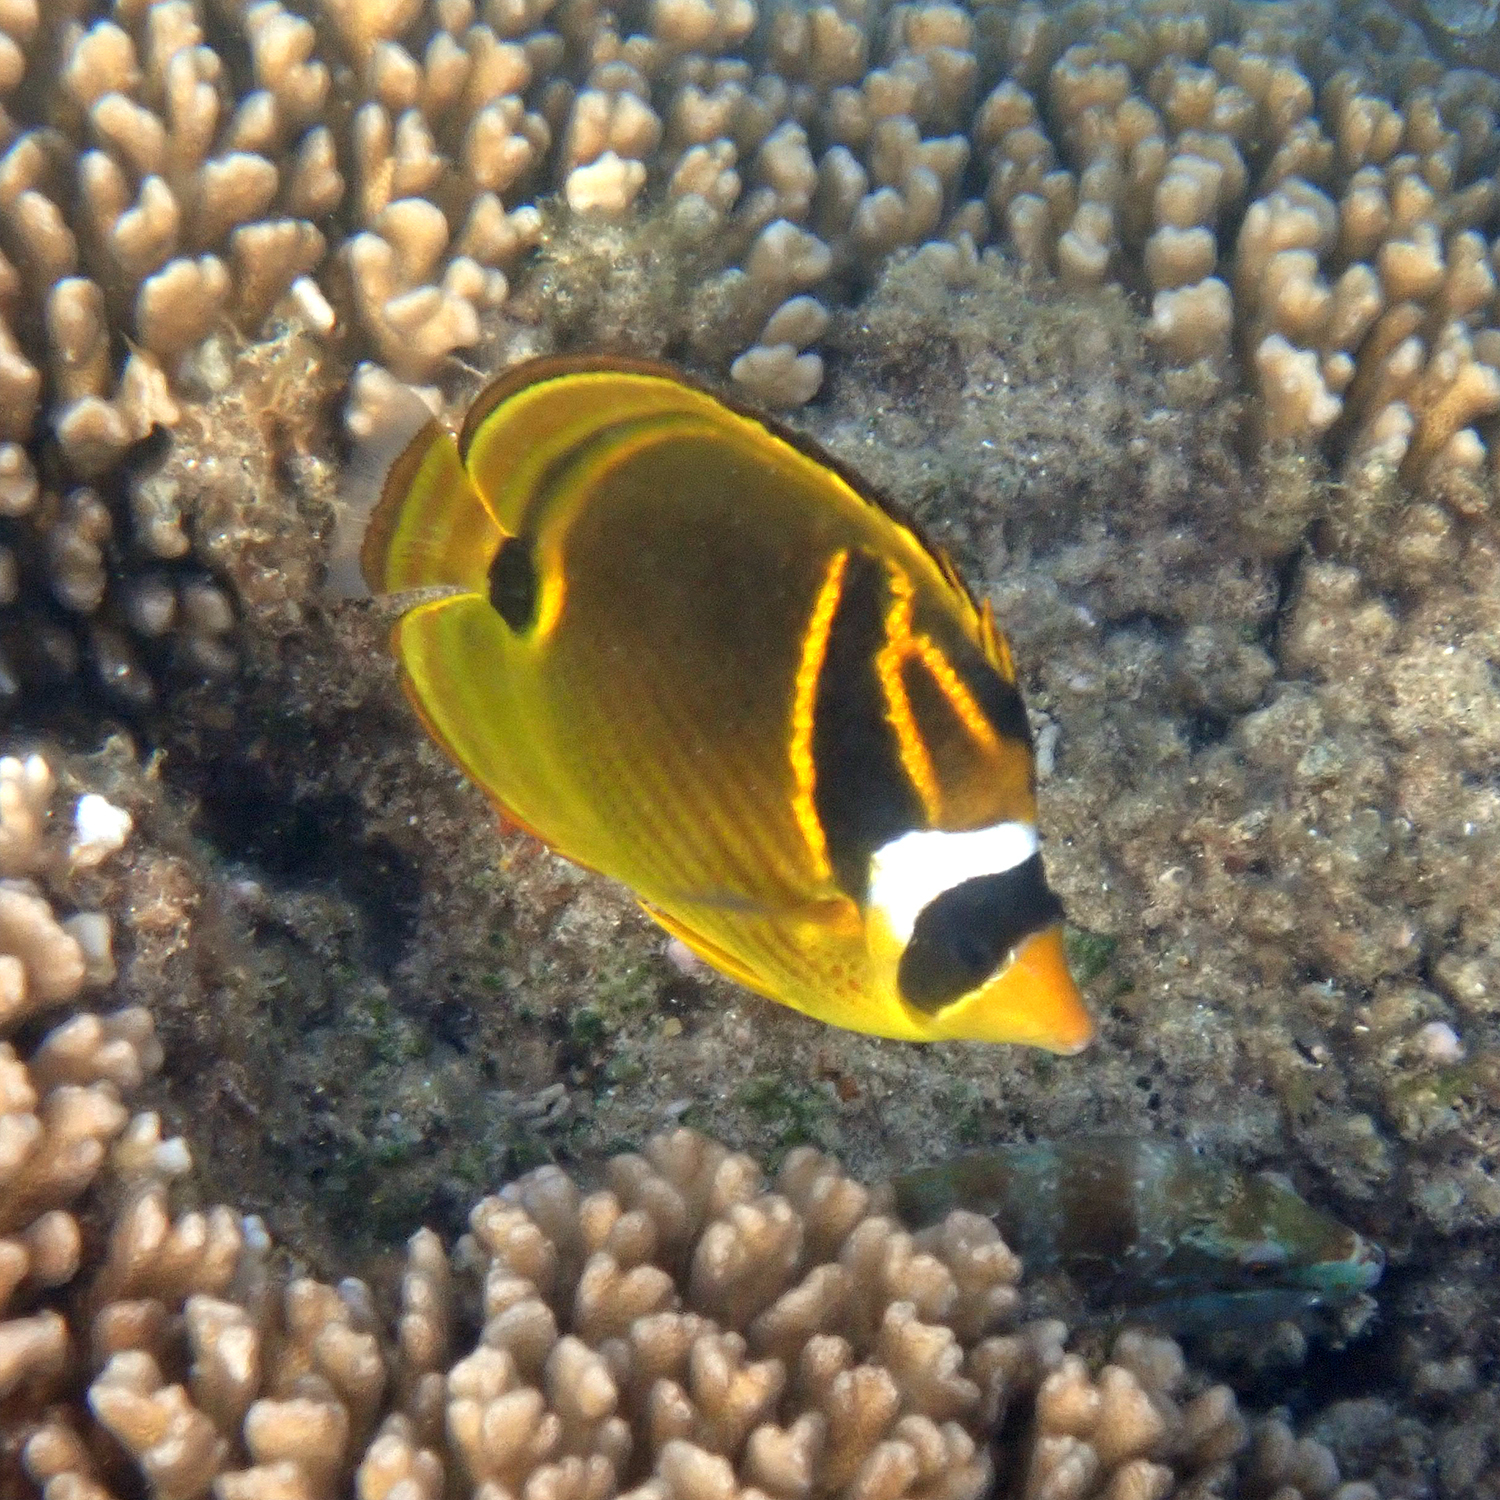
Chaetodon lunula (Raccoon Butterflyfish)